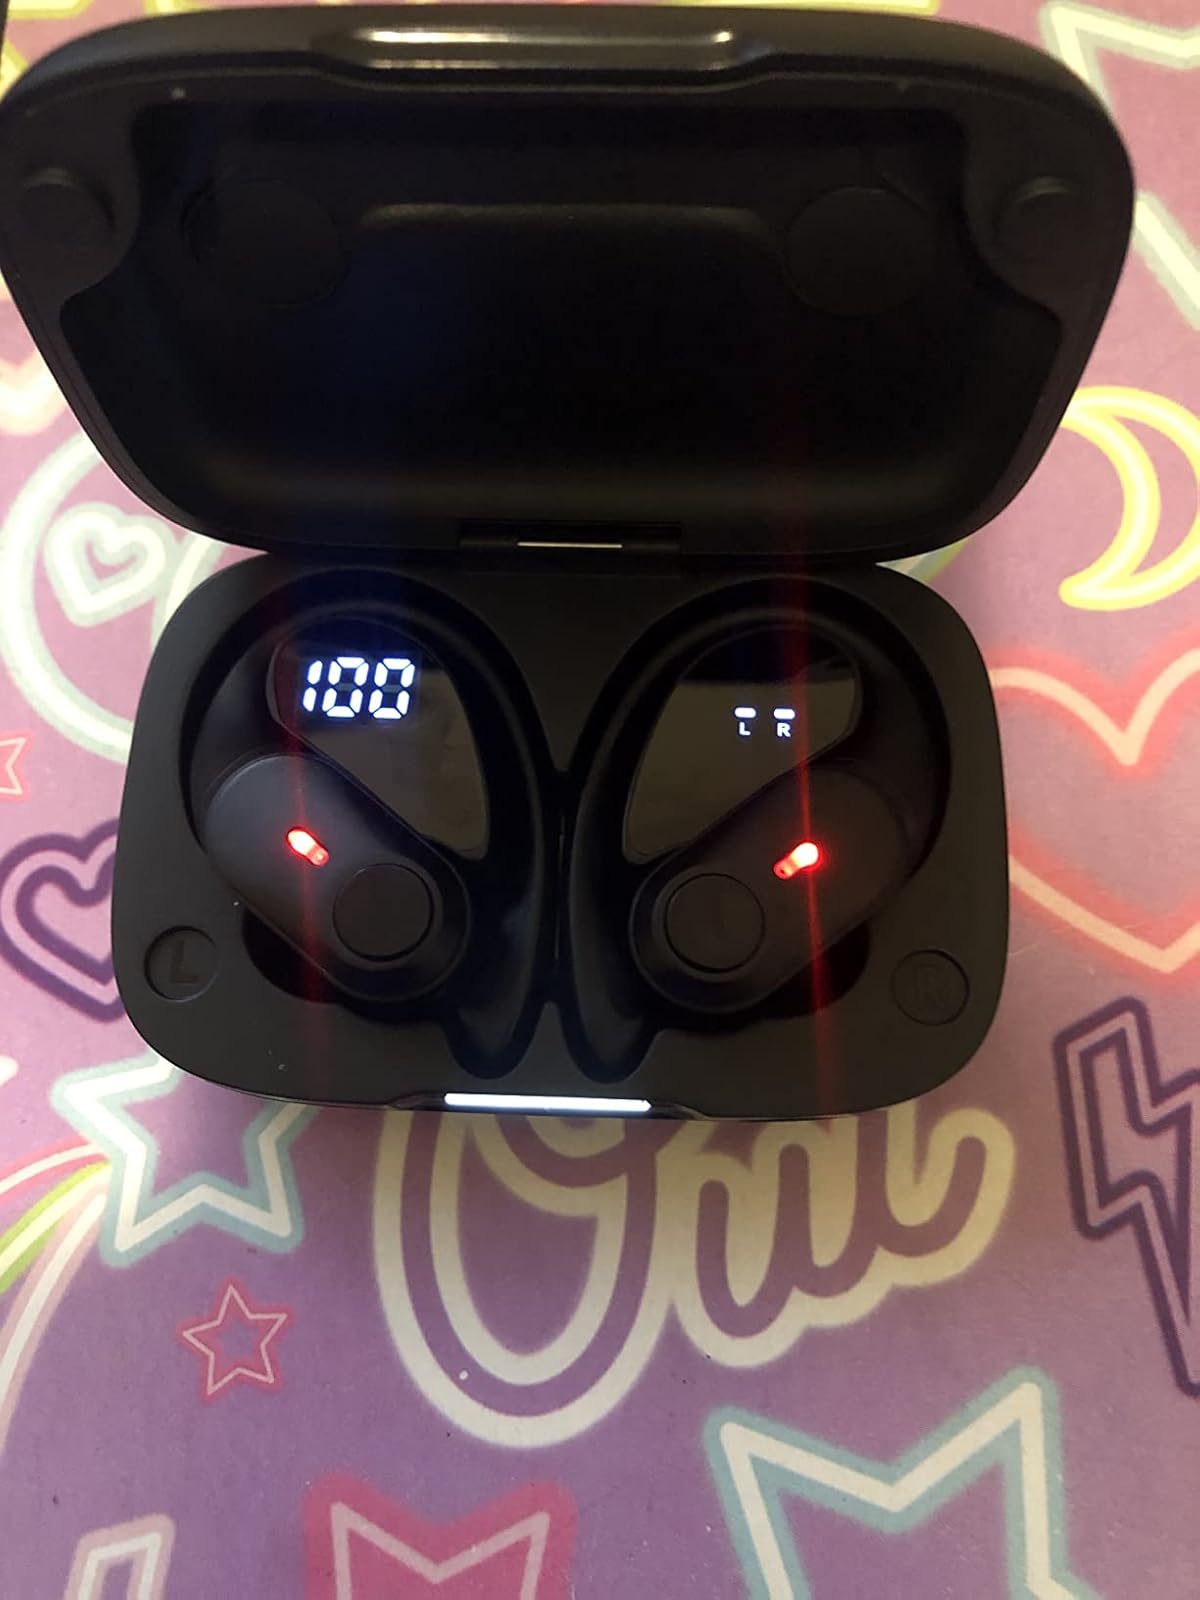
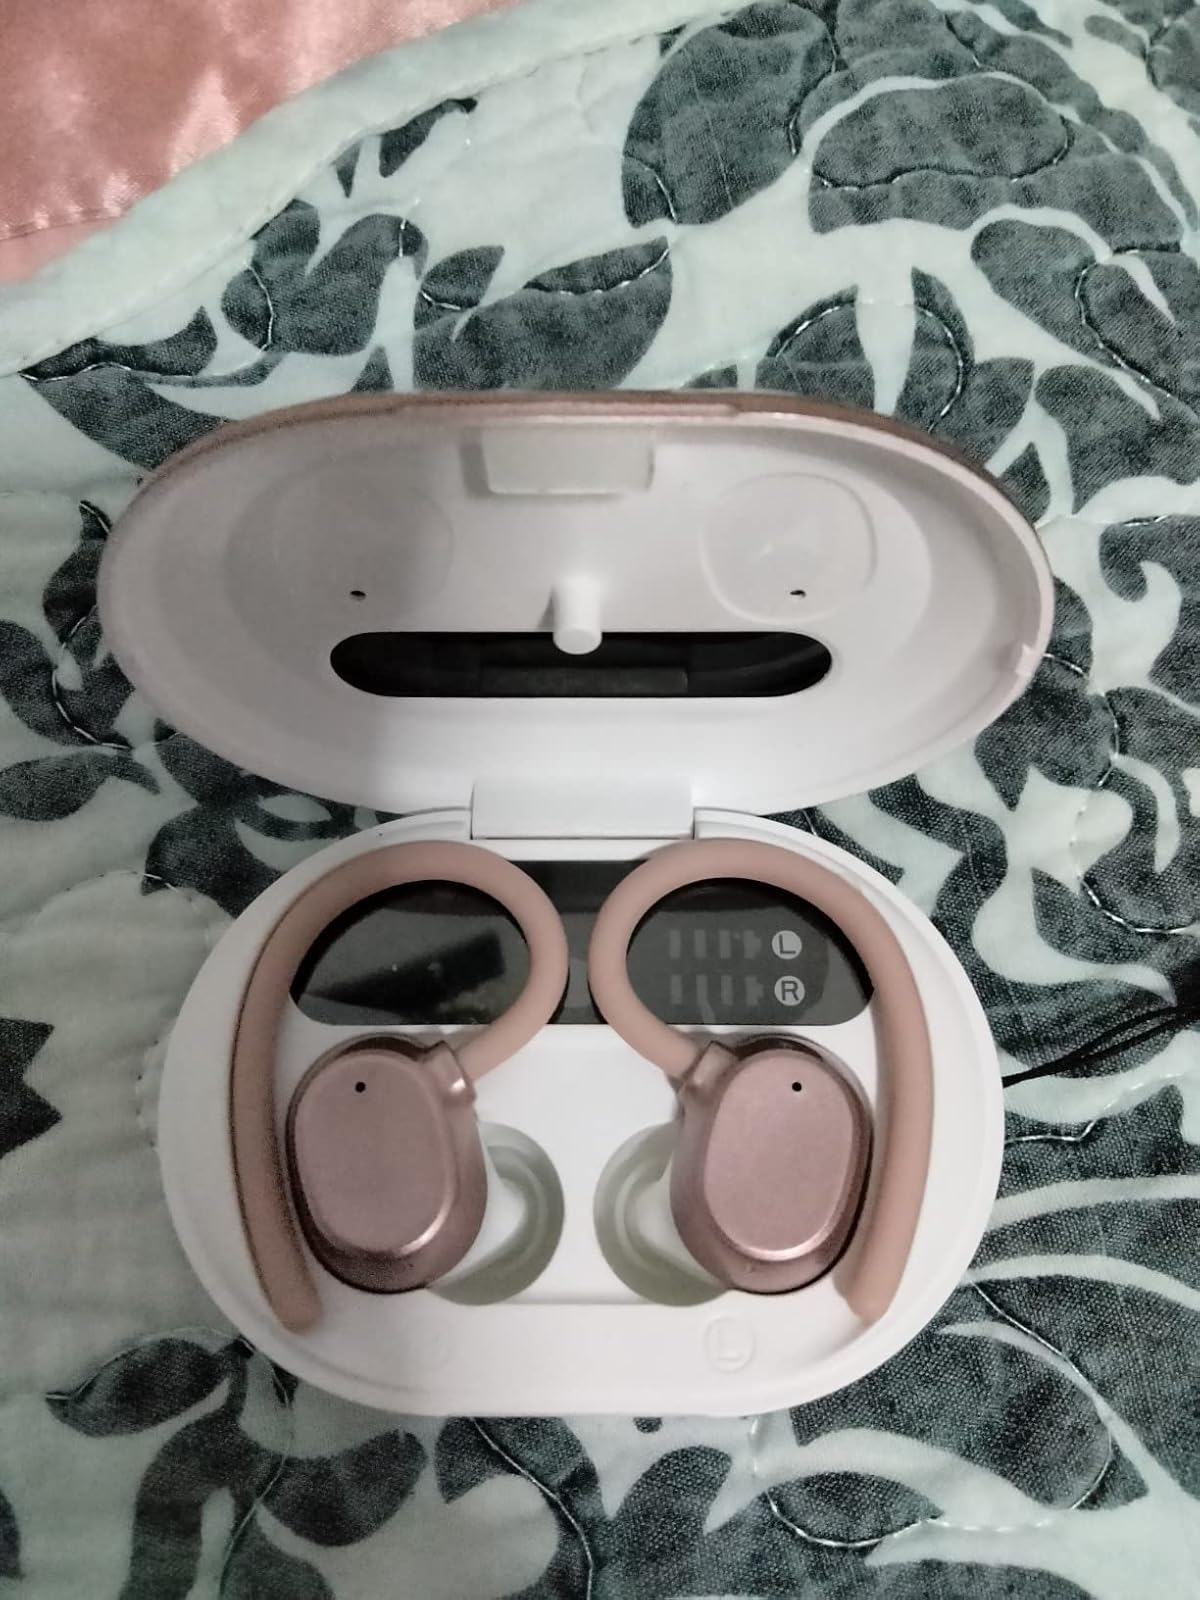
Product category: earbuds
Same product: no